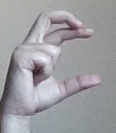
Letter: thal